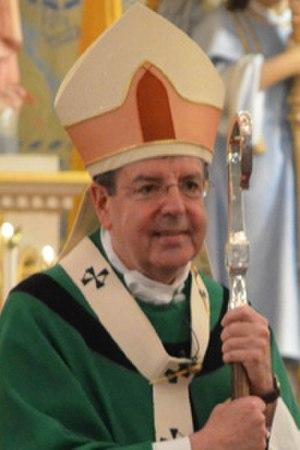
Allen Henry Vigneron, né le 21 octobre 1948 à Mount Clemens dans le Michigan aux États-Unis), est un évêque américain, archevêque de Détroit depuis janvier 2009.